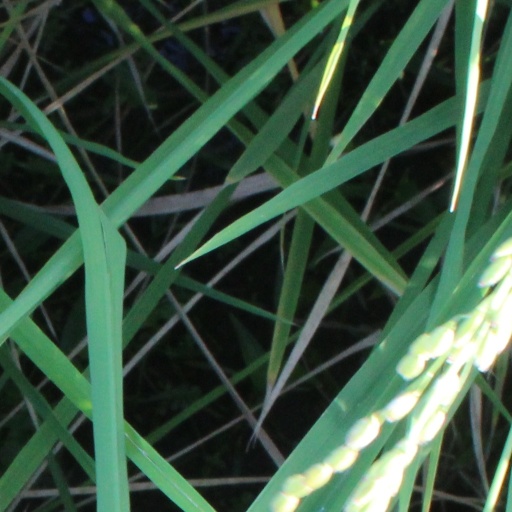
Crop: rice